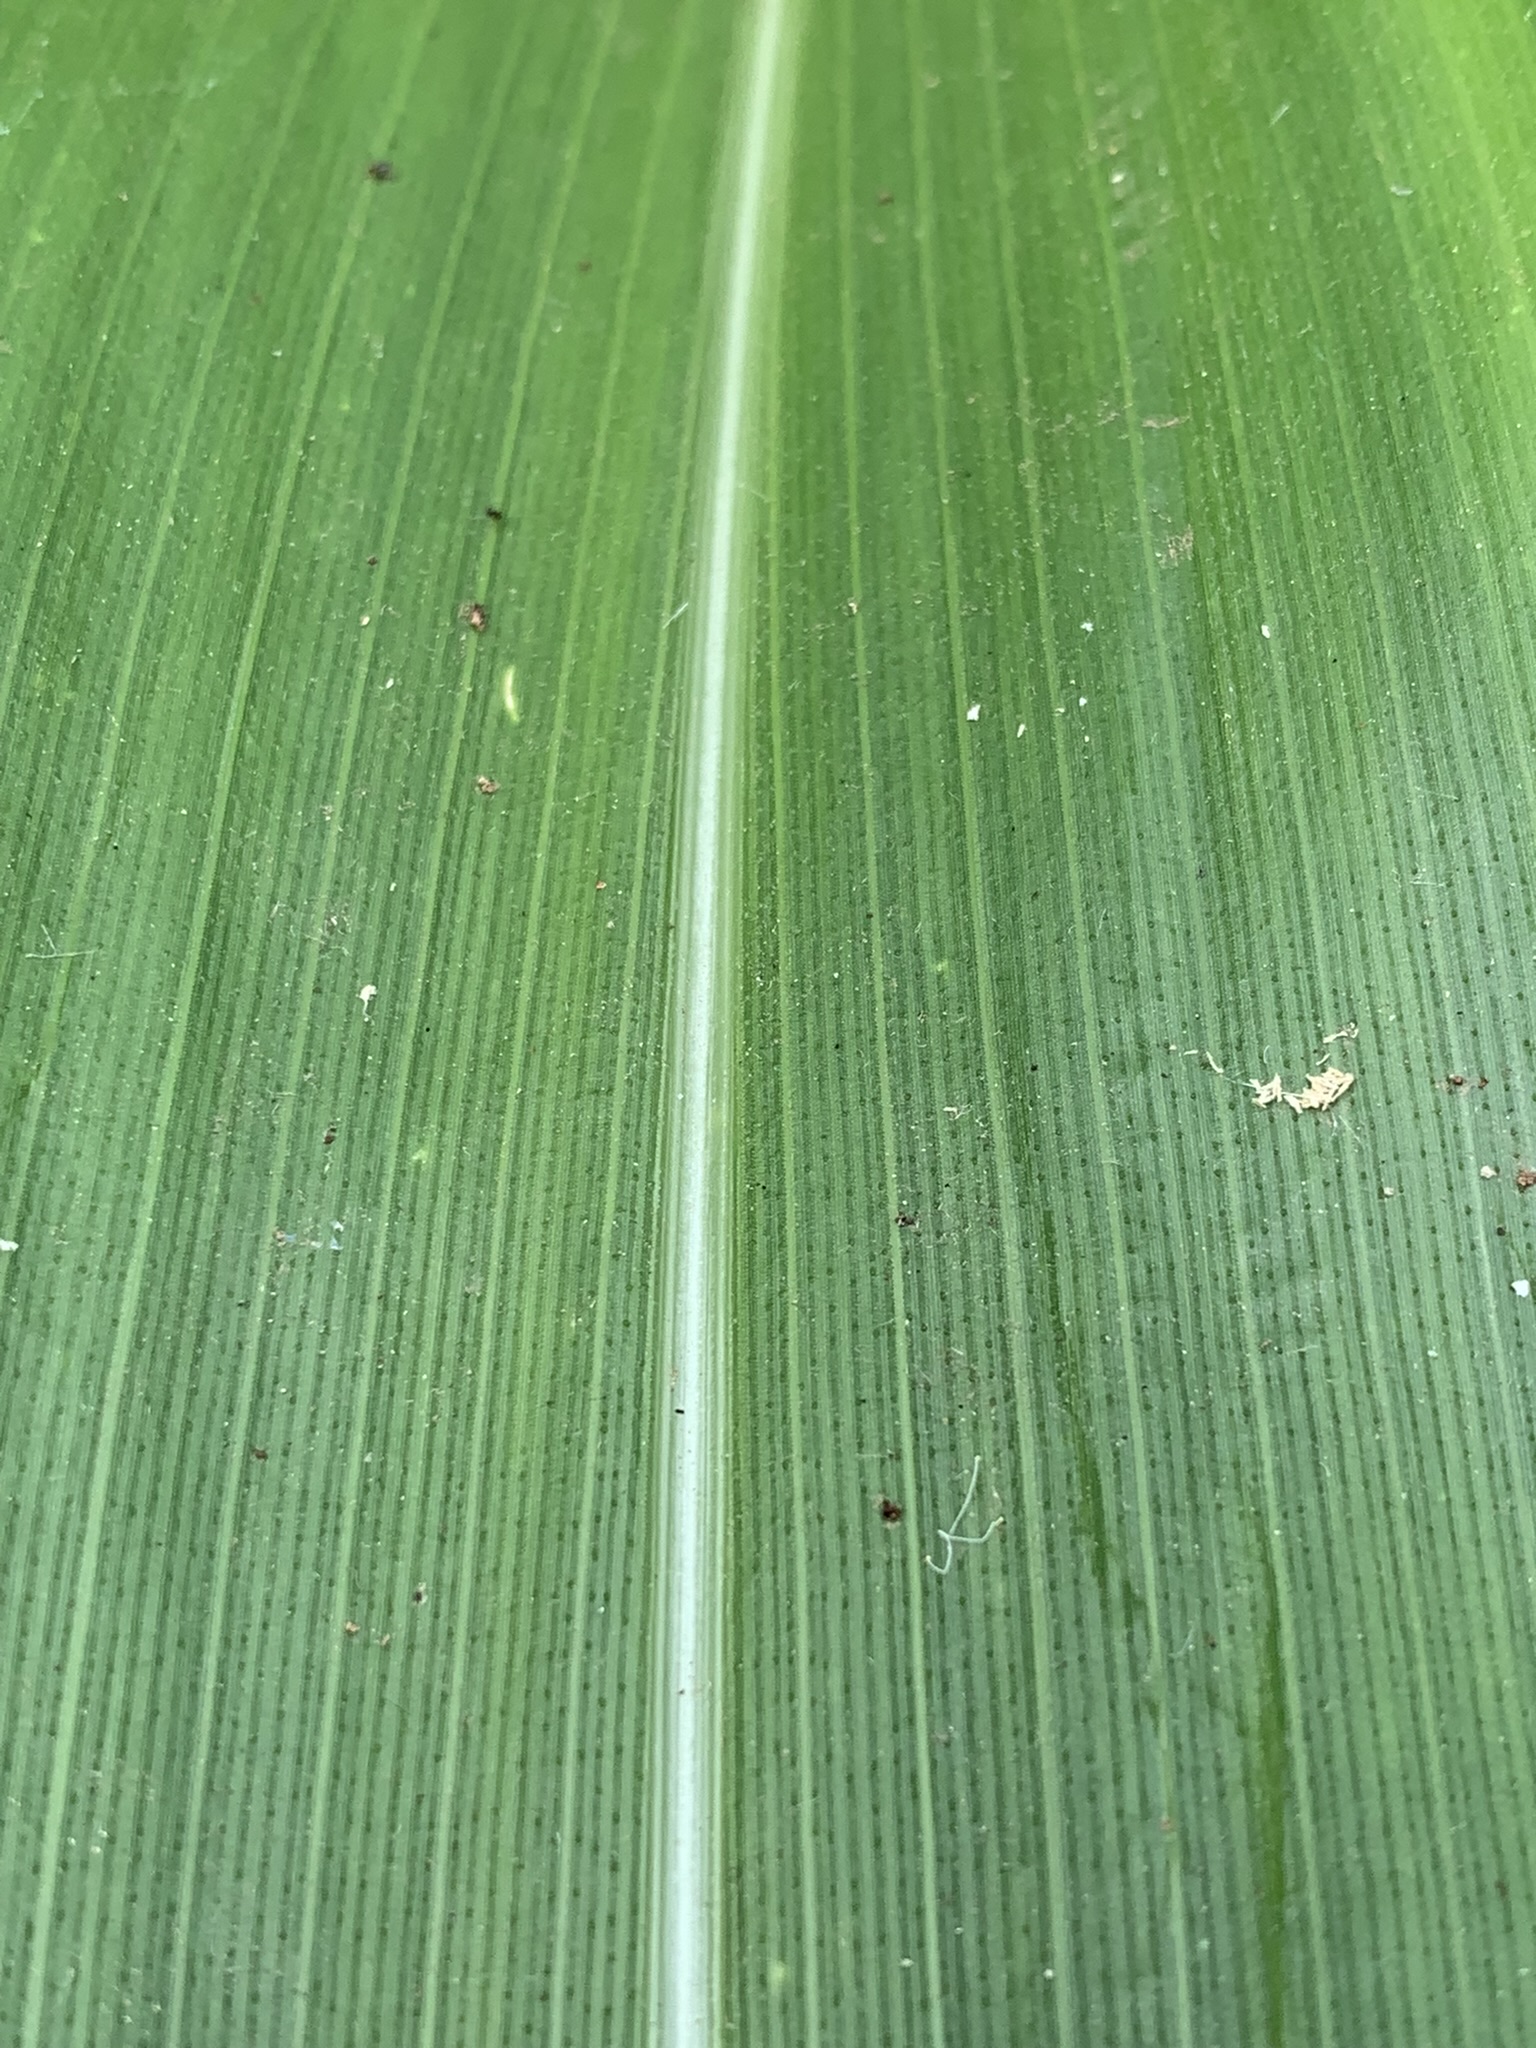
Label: Healthy